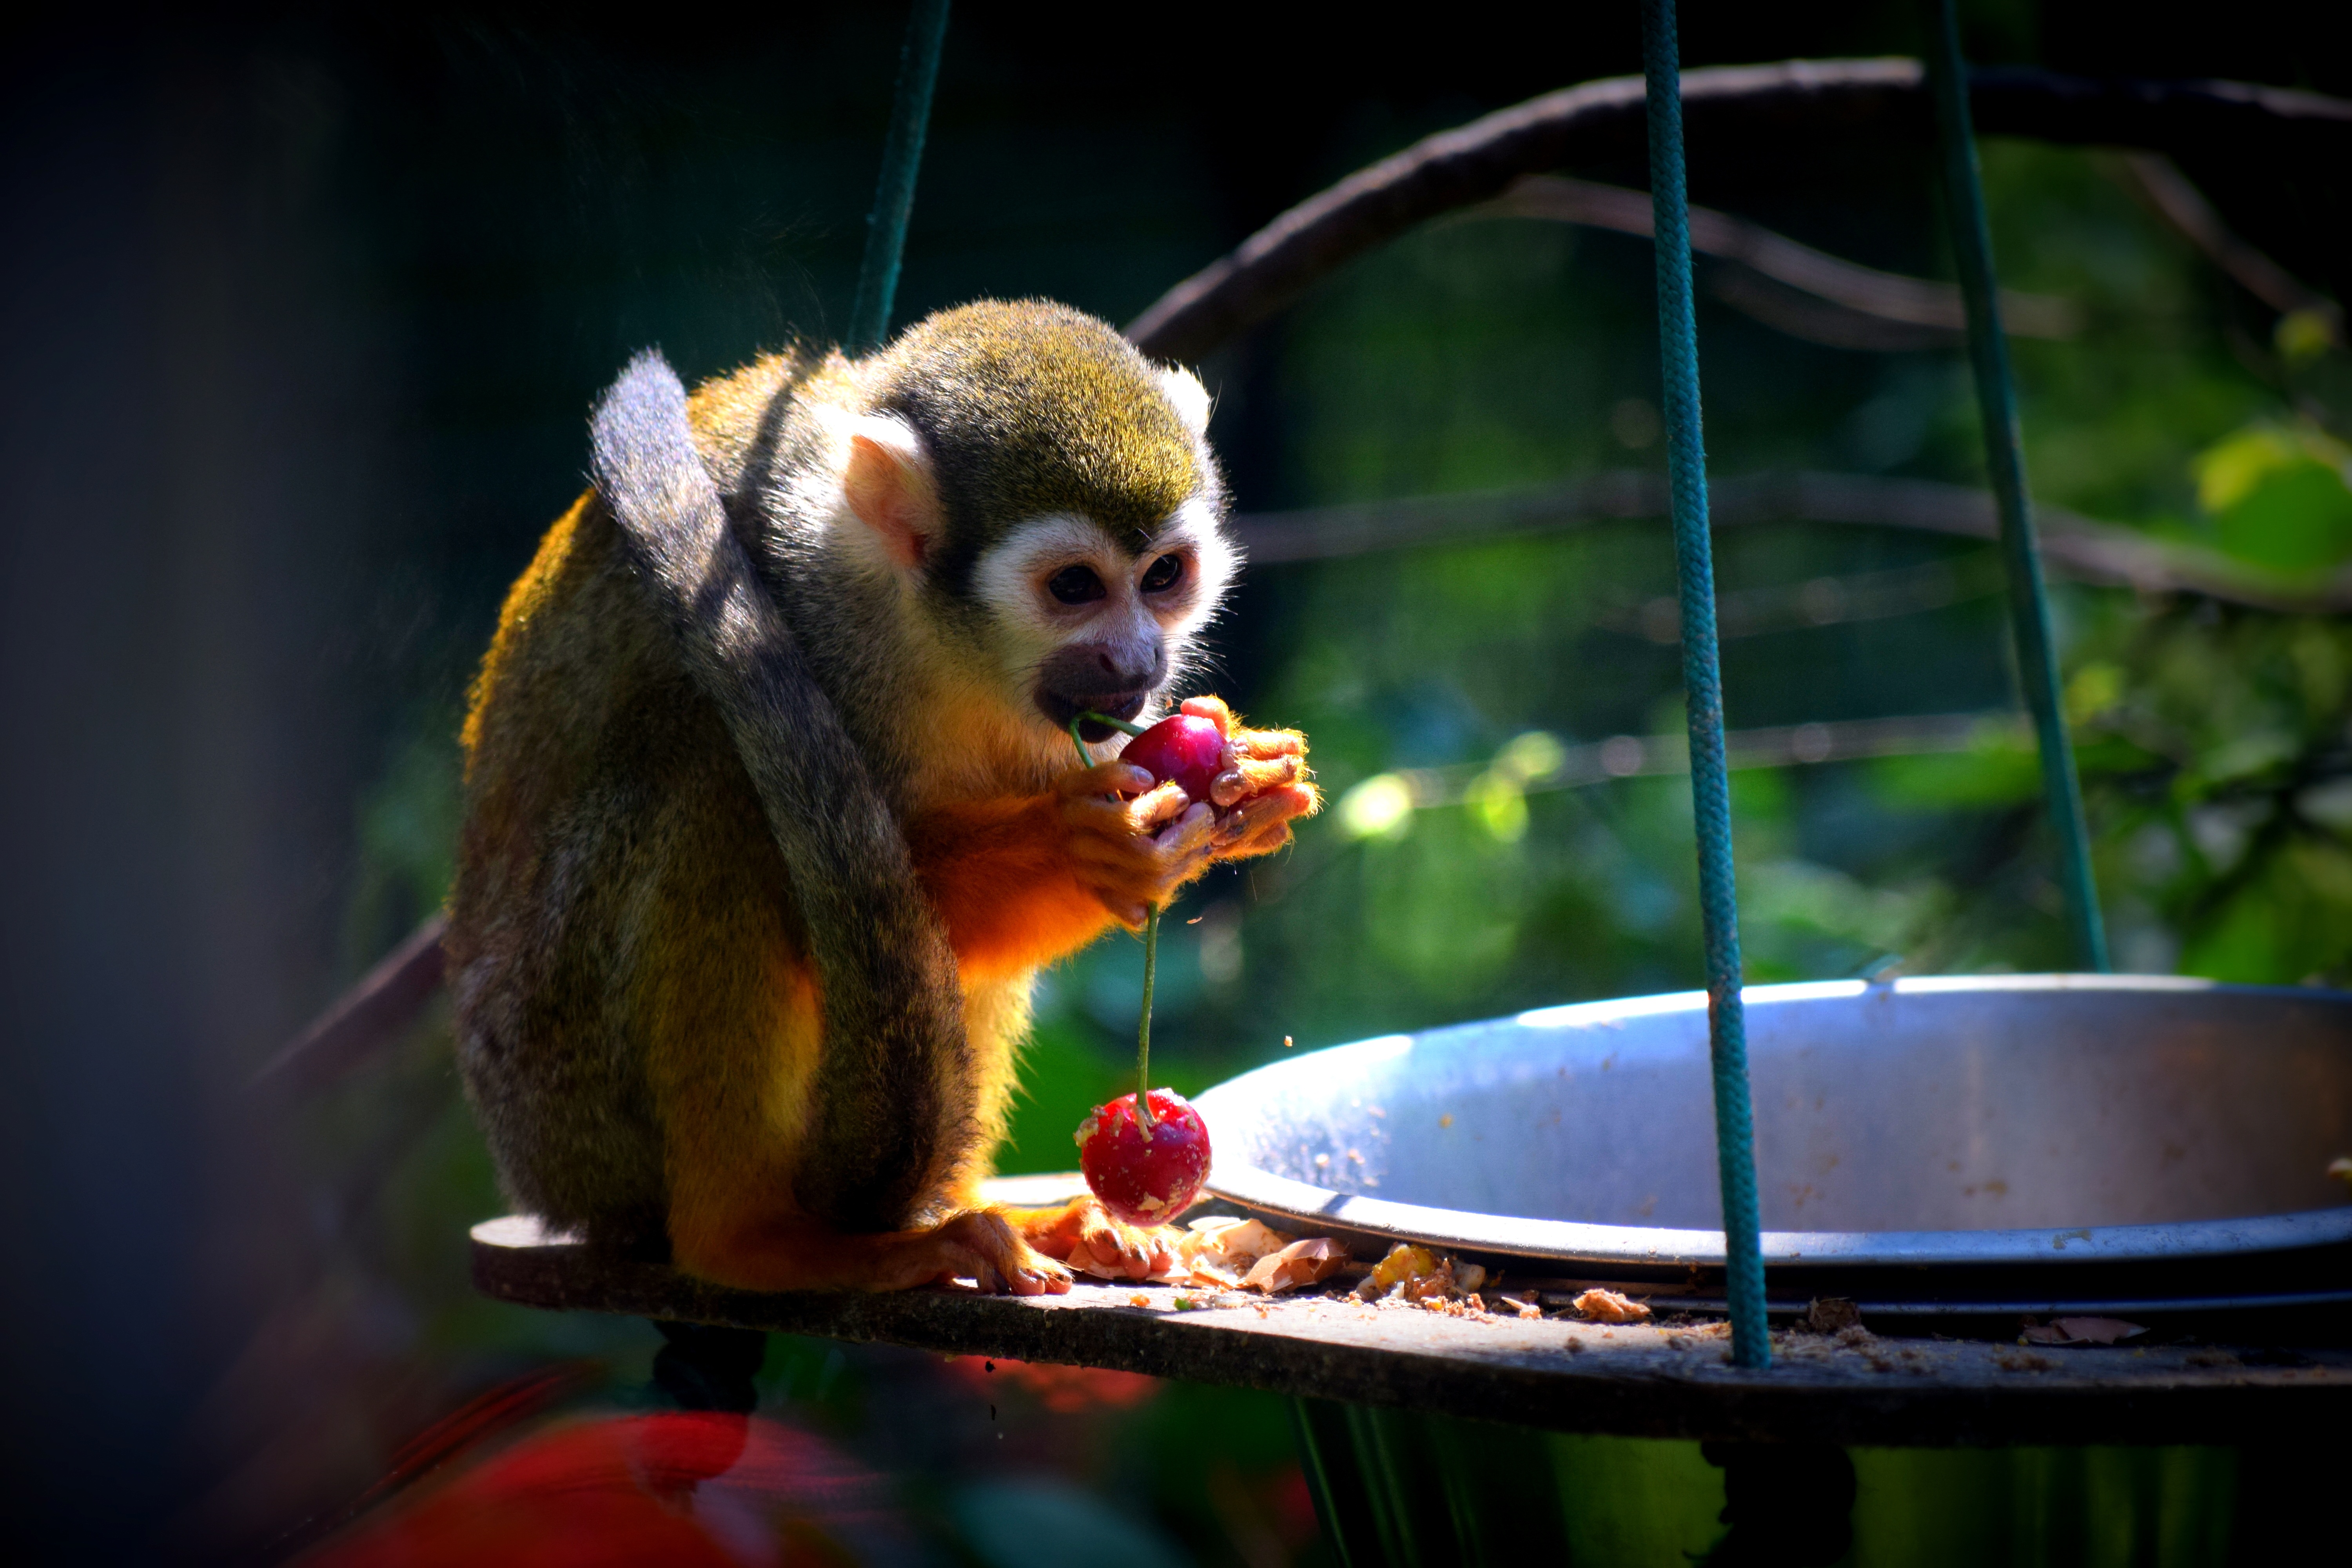
zoo, food, color, monkey, primate